Gram (mythology)

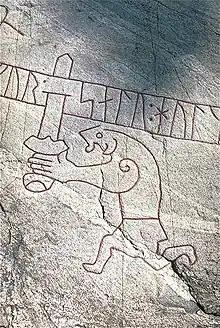
A depiction of Sigurd with Gram on the Ramsund carving, dated to around the year 1030

In Germanic mythology, Gram in Norse legend ("Wrath"), or Balmung in the Middle High German epic poem "Nibelungenlied", is a magical godlike sword, specifically the sword that the hero Sigurd used to kill the dragon Fafnir. It is primarily used by the Völsungs in the "Völsung Cycle", however, it is also seen in other legends, such as the "Thidrekssaga" in which it is wielded by Hildebrand.